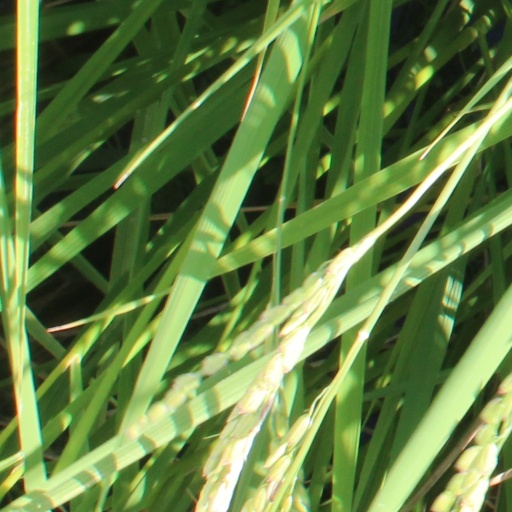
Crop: rice